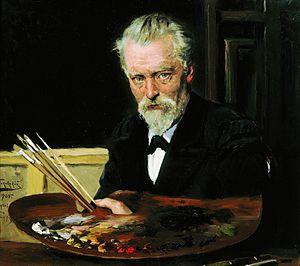
Vladimir Egorovitch Makovski, né le 7 février 1846 à Moscou et mort le 21 février 1920 à Petrograd, est un peintre de genre réaliste, portraitiste et collectionneur russe. Son fils Alexandre Makovski, ses frères Constantin et Nikolaï et sa sœur Alexandra Makovskaïa sont également des peintres réputés.